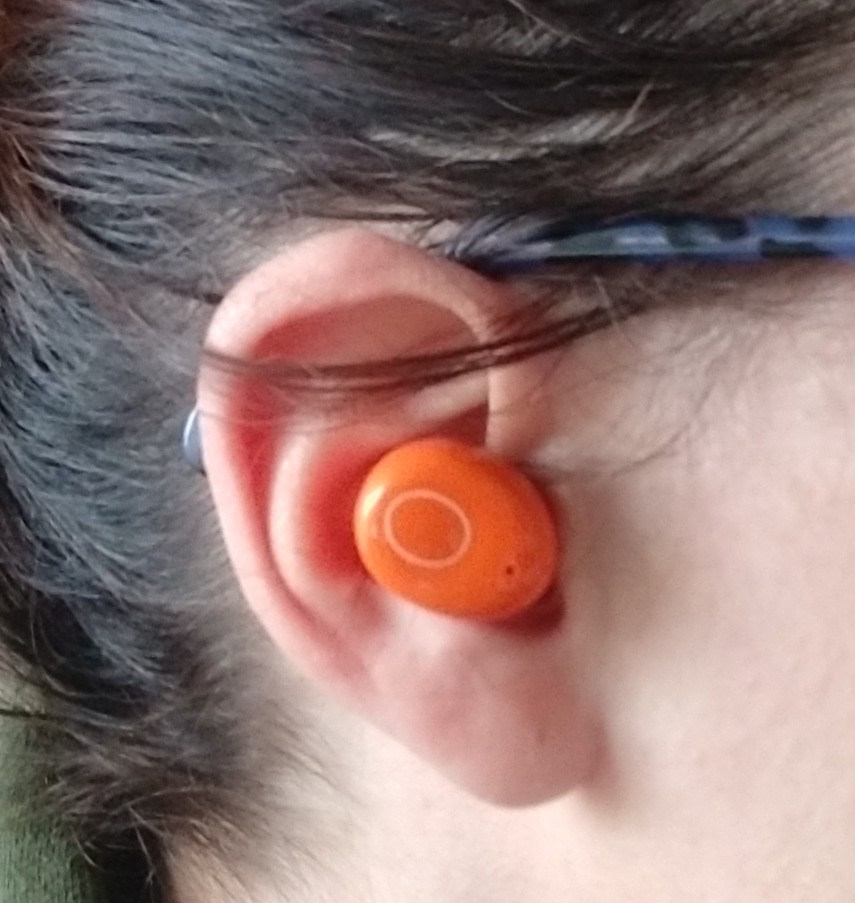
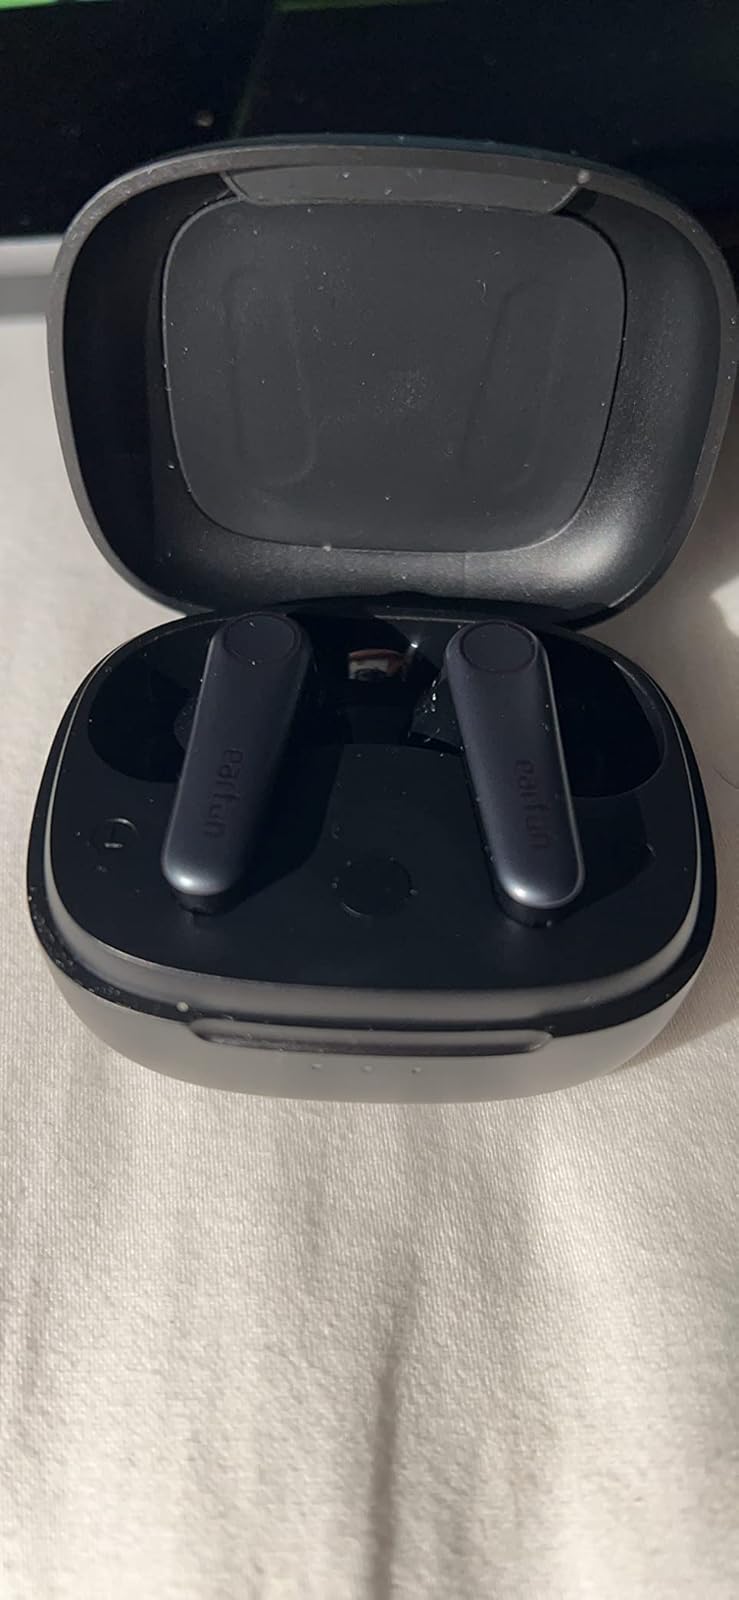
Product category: earbuds
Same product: no